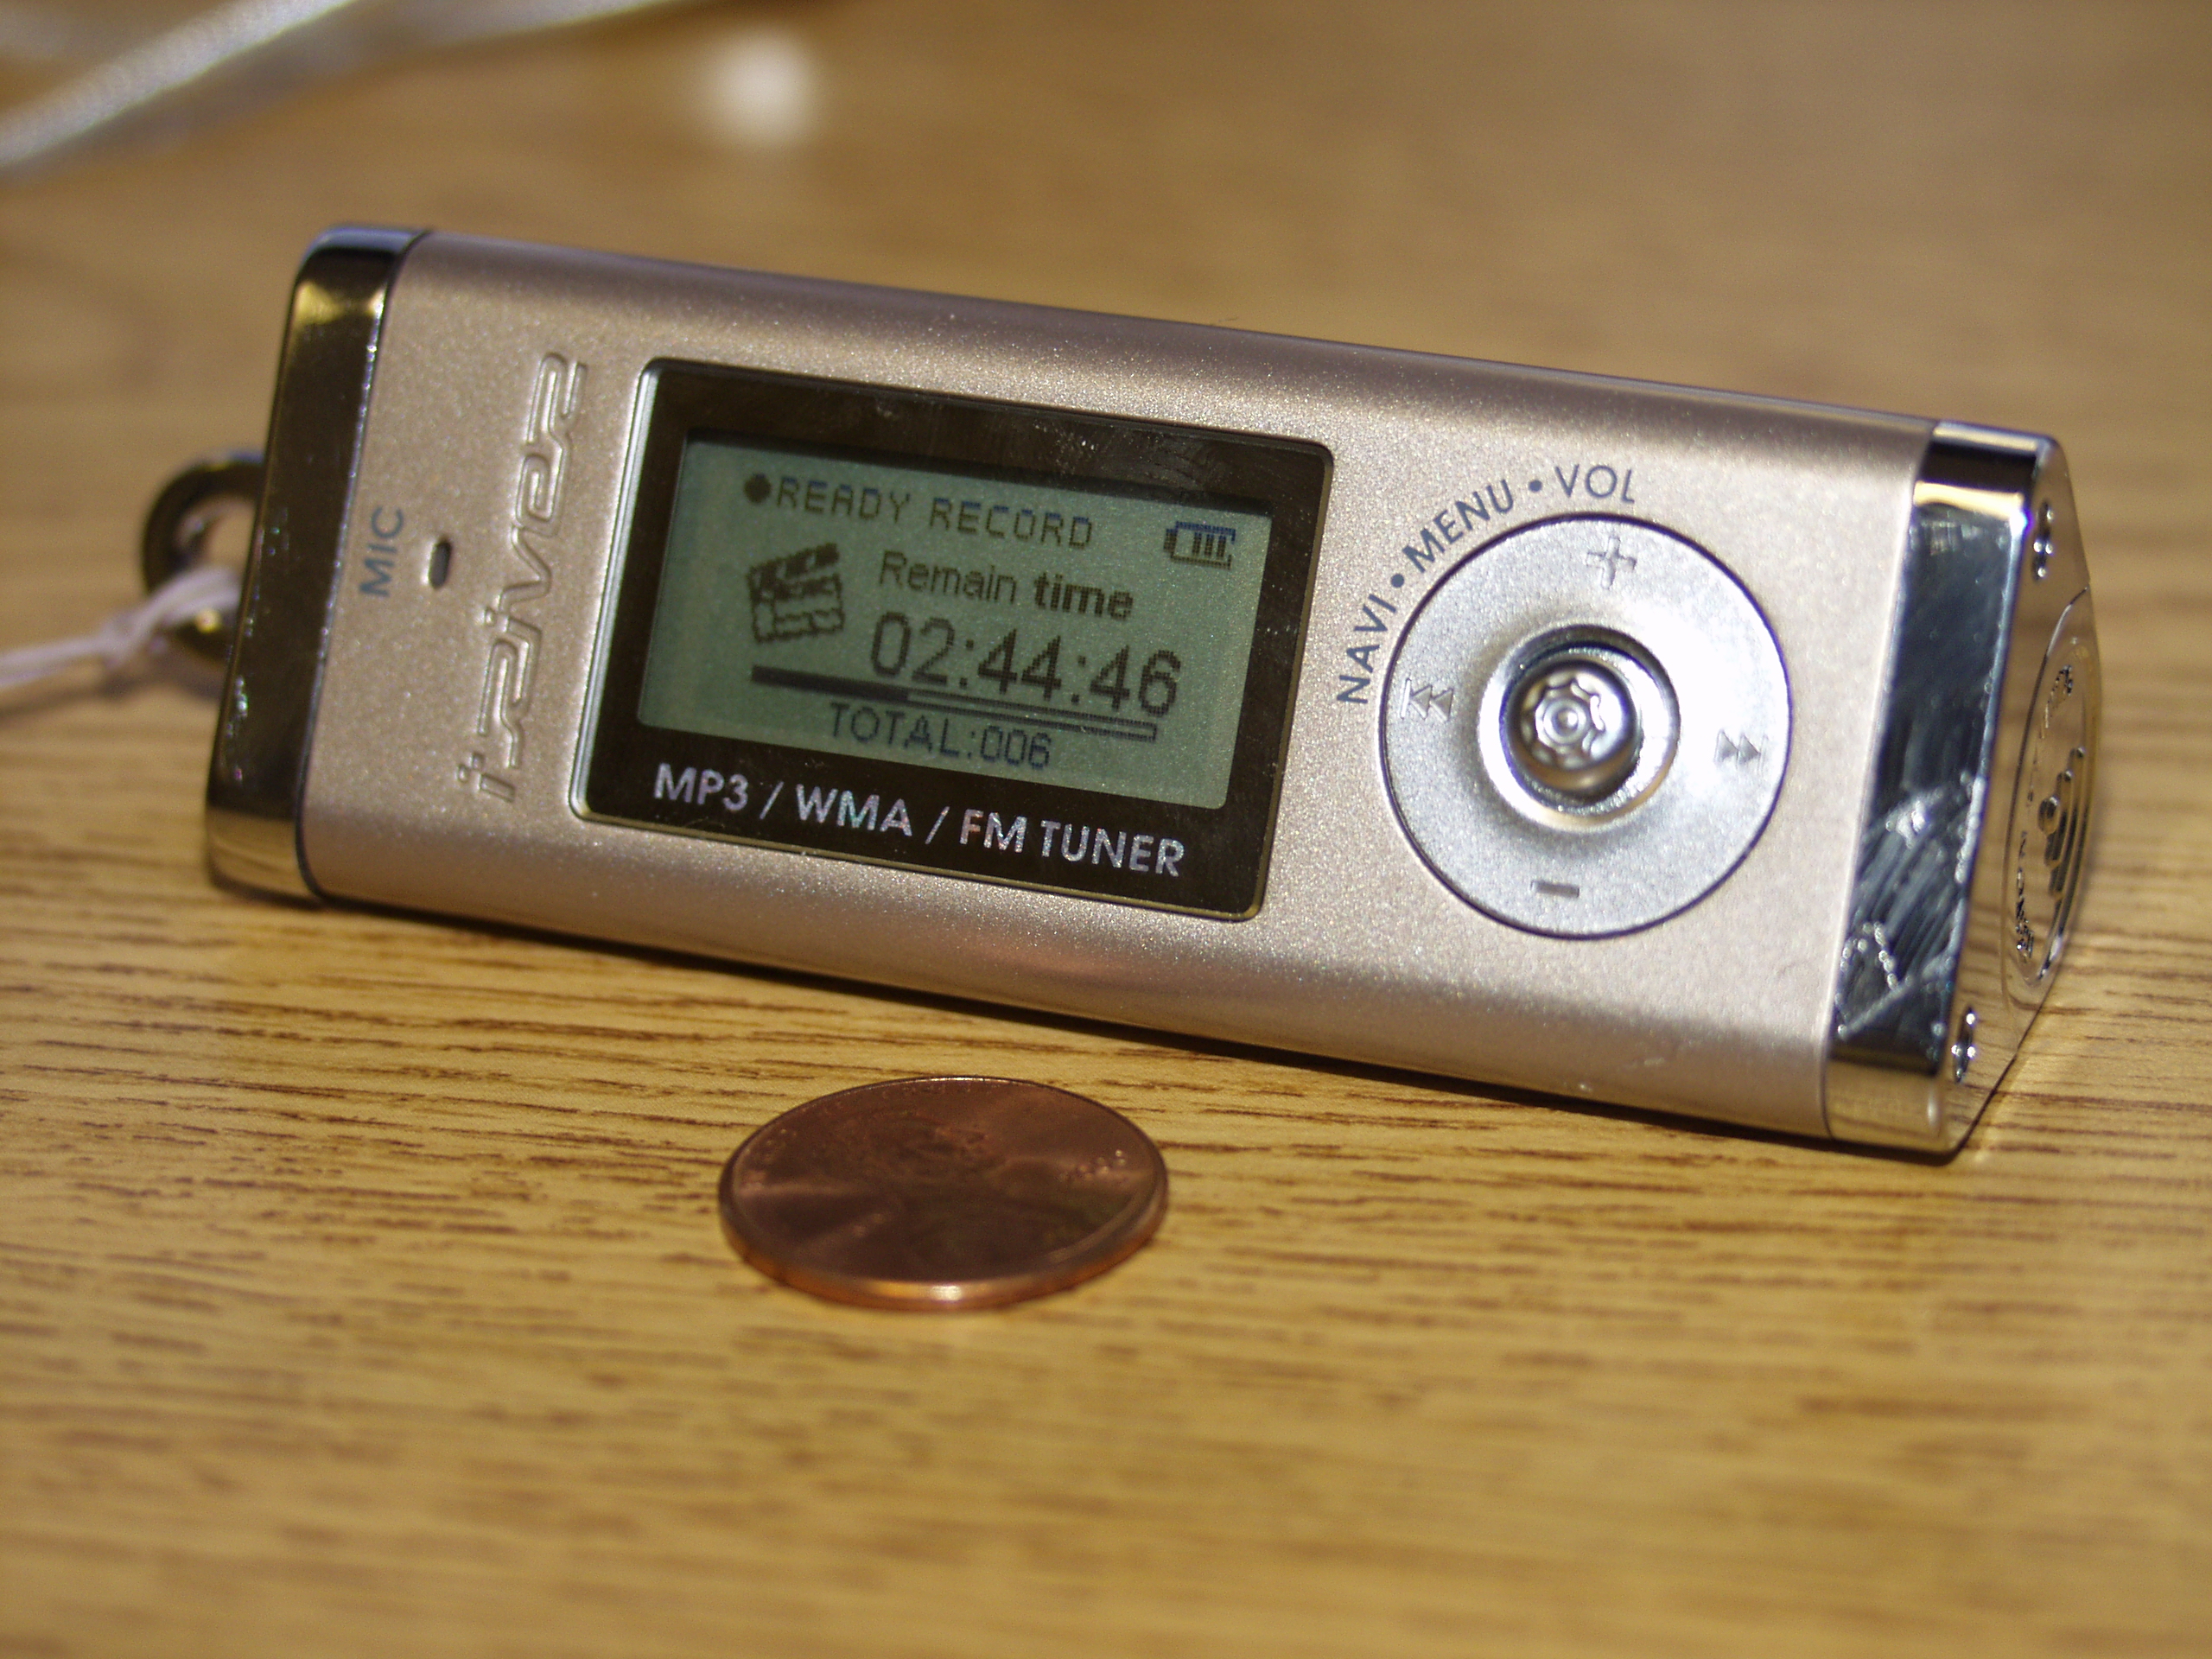
technology, radio, podcast, electronics, audio, recorder, mp3, communication device